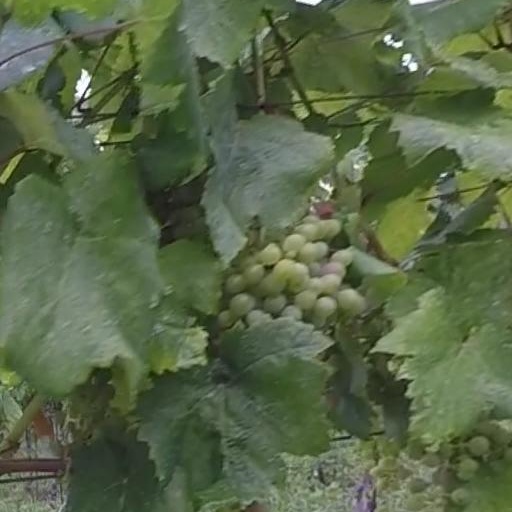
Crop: grape